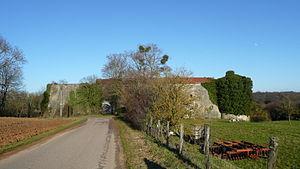
Château de Pierrefort, Martincourt, Meurthe-et-Moselle, France
Le château de Pierrefort est un château fort médiéval, situé à Martincourt, dans l'actuel département de Meurthe-et-Moselle, dans la vallée de l'Esch.
Cet article recense les monuments historiques du département de Meurthe-et-Moselle, en France.
Martincourt est une commune française située dans le département de Meurthe-et-Moselle, en région Grand Est.